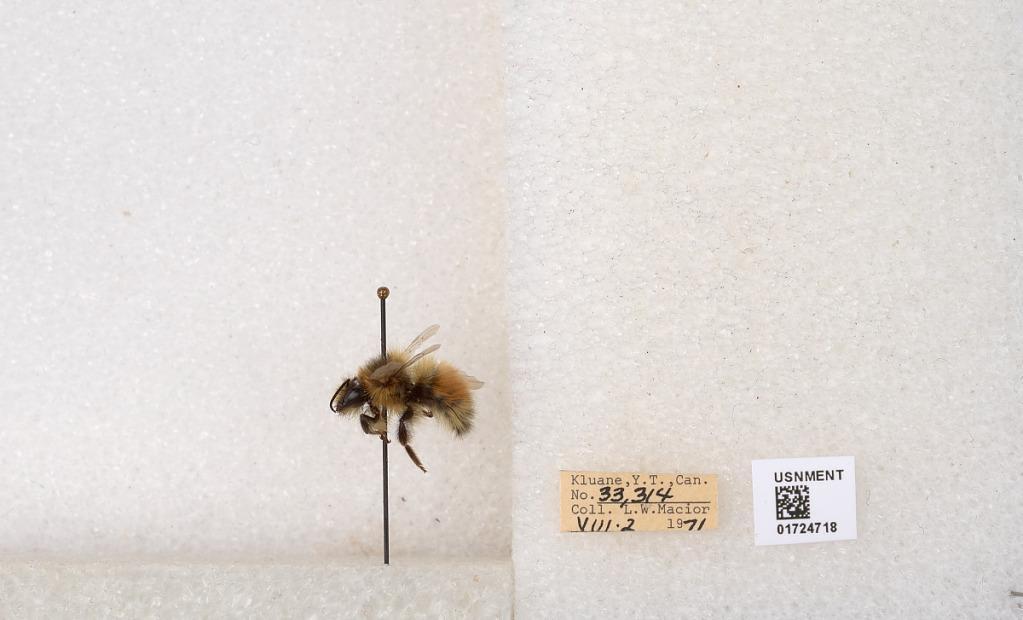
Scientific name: Bombus (Pyrobombus) sylvicola Kirby
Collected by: L. Macior
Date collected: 1971-8-2
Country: Canada
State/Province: Yukon Teritory
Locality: Kluane National Park and Reserve
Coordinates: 60.7493, -139.504